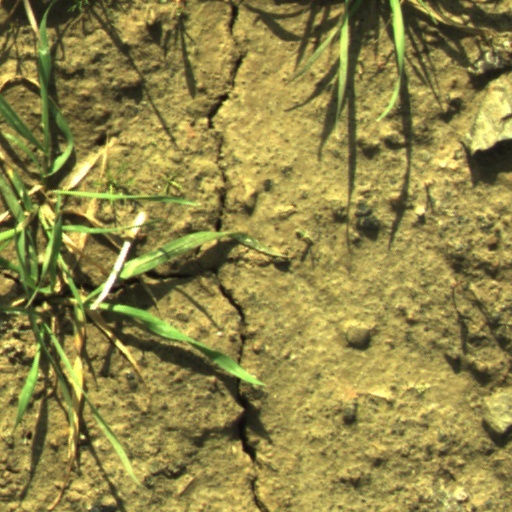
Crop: wheat